Sotterley

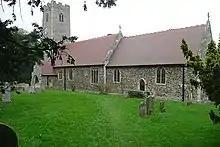
Church of St Margaret

The parish church, a Grade I listed building with many medieval elements, is located on the Sotterley estate and is dedicated to St Margaret. Access by vehicle is limited to the times of services. The church has more monumental brasses than any other in Suffolk, as well as medieval glasswork and a carved oak rood screen. Kelly's directory of 1900 notes that the church register held at the time dated from 1547. The roll of honour in the church records that 15 men from Sotterley died during World War I, including two Barnes.